Lower Saxony

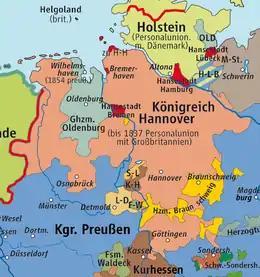
The Kingdom of Hanover, the Duchy of Brunswick, the Grand Duchy of Oldenburg and the Principality of Schaumburg-Lippe in the 19th century

The establishment of permanent boundaries between what later became Lower Saxony and Westphalia began in the 12th century. In 1260, in a treaty between the Archbishopric of Cologne and the Duchy of Brunswick-Lüneburg the lands claimed by the two territories were separated from each other. The border ran along the Weser to a point north of Nienburg. The northern part of the Weser-Ems region was placed under the rule of Brunswick-Lüneburg.